Damodar River

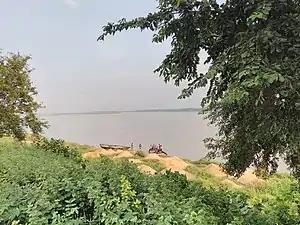
Damodar River Beach Burdwan

The first dam was built across the Barakar River, a tributary of the Damodar river at Tilaiya in 1953. The second one was built across the Konar River, another tributary of the Damodar river at Konar in 1955. Two dams across the rivers Barakar and Damodar were built at Maithon in 1957 and Panchet in 1958. Both the dams are some upstream of the confluence point of the rivers. These four major dams are controlled by DVC. Durgapur Barrage was constructed downstream of the four dams in 1955, across the Damodar river at Durgapur, with head regulators for canals on either side for feeding an extensive system of canals and distributaries. In 1978, the government of Bihar (that was before the formation of the state of Jharkhand) constructed the Tenughat Dam across the Damodar river outside the control of DVC. It proposes constructing a dam across the Barakar river at Belpahari in Jharkhand state.